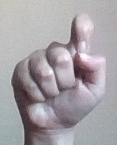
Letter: fa